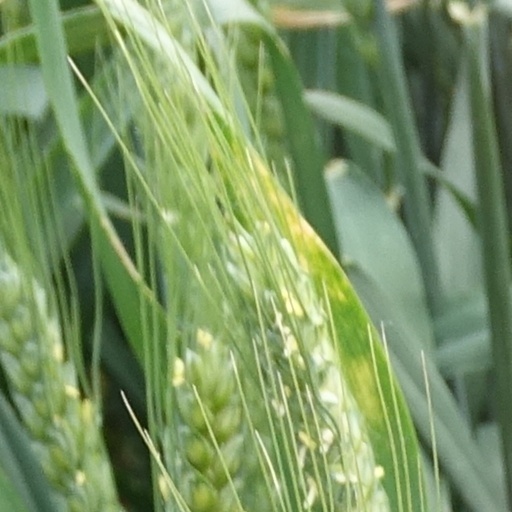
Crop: wheat